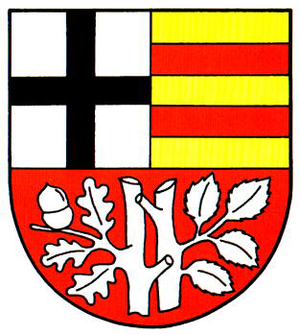
Dünsen est une municipalité allemande du land de Basse-Saxe et l'arrondissement d'Oldenbourg. En 2014, elle comptait 1 167 habitants.